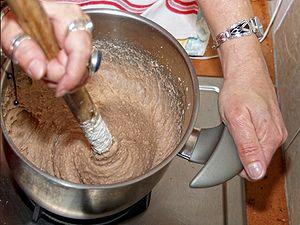
Pulenda - Remuer sans cesse pendant la cuisson de la farine de châtaigne
La farine de châtaigne corse est protégée depuis 2006 par une appellation d’origine contrôlée, et depuis 2010 par une appellation d'origine protégée au niveau de l'Union européenne. Après avoir été un des produits agricoles qui permit de lutter efficacement contre les disettes et la malnutrition, cette farine de châtaigne resta un mets paysan jusque dans les années 1900. Elle était consommée quotidiennement sous forme de bouillies, de crêpes ou de pain. Actuellement, la farine de châtaigne, exempte de gluten, est recherchée pour ses atouts nutritionnels puisqu'elle contient des protéines, des acides aminés essentiels, des fibres tout en ayant une faible quantité de matière grasse.
La pulenda est un pain corse constitué de farine de châtaigne, d’eau et de sel.